Dodd-Walls Centre

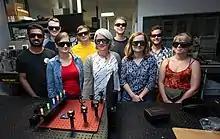
Frédérique Vanholsbeeck and students in their lab at the University of Auckland

Dodd-Walls Centre researchers are developing, applying and improving laser spectroscopy techniques to sense and image a variety of surfaces and systems. Experimental research is underpinned by theory and numerical modelling with an emphasis on nonlinear optics.